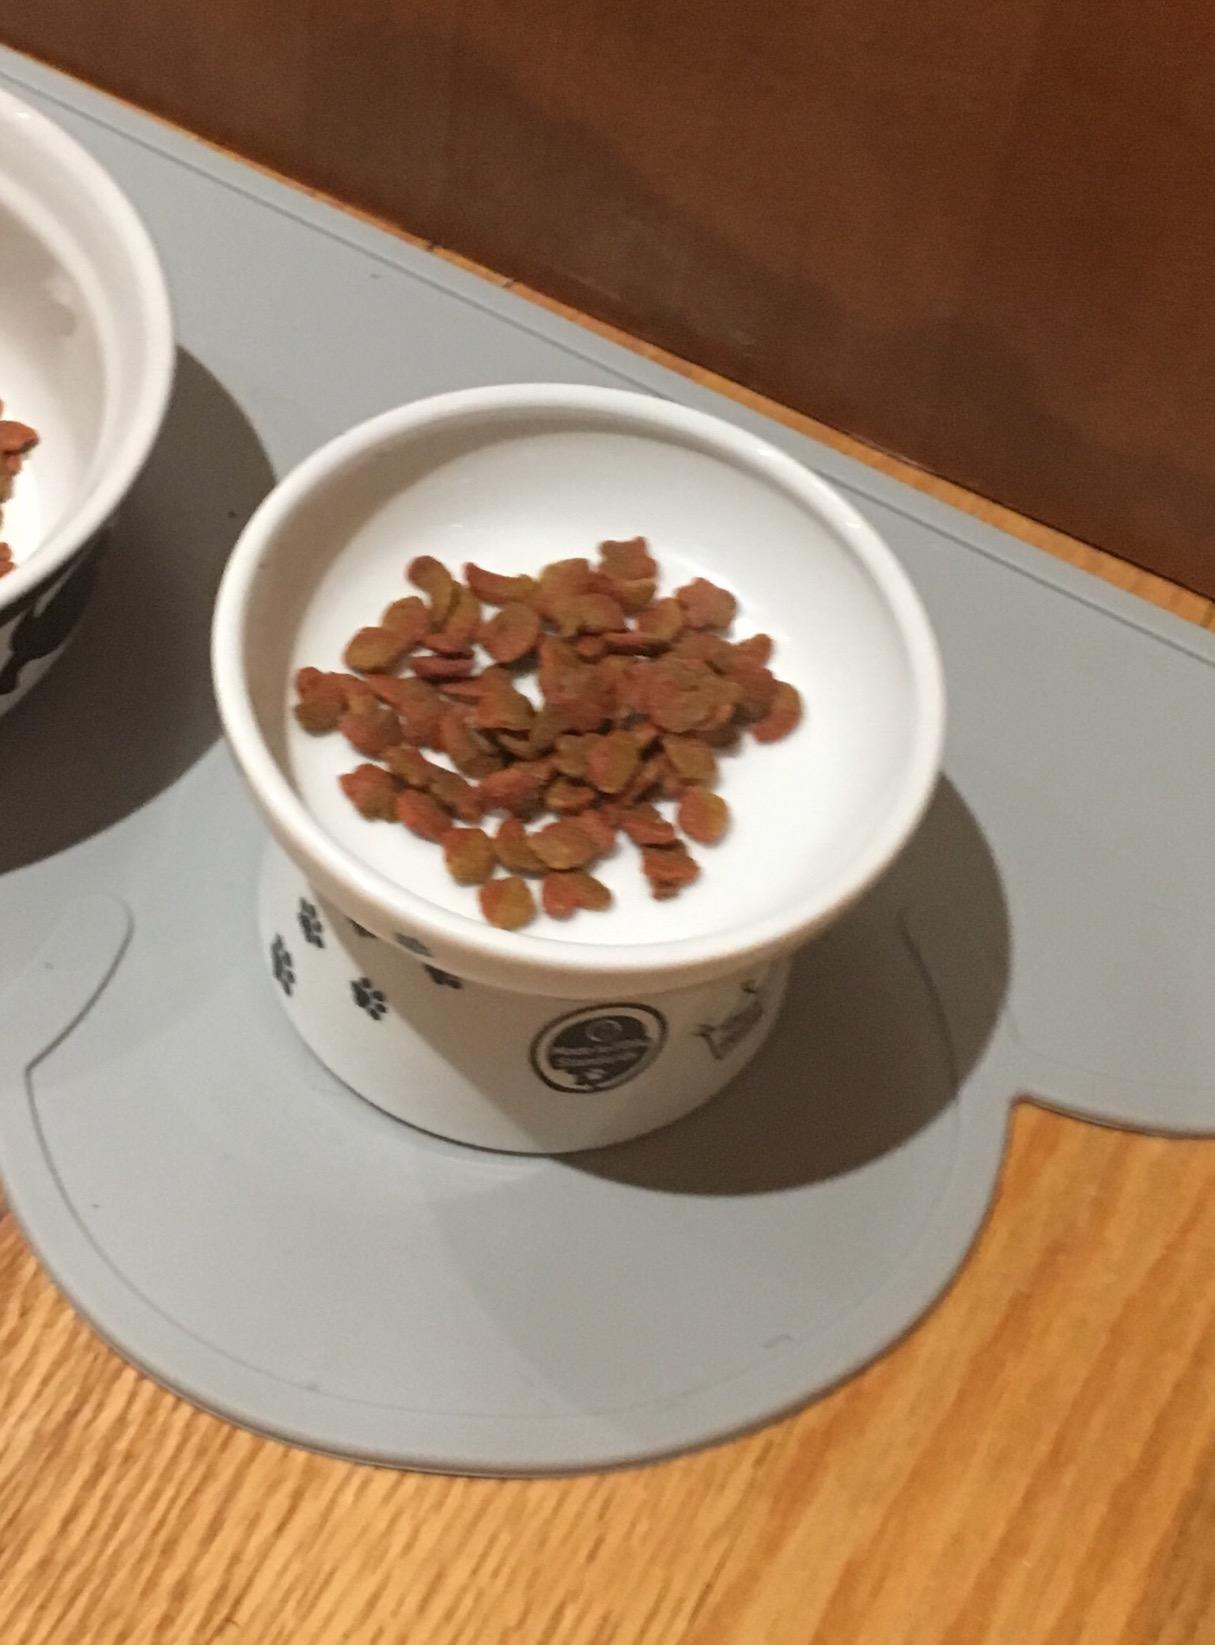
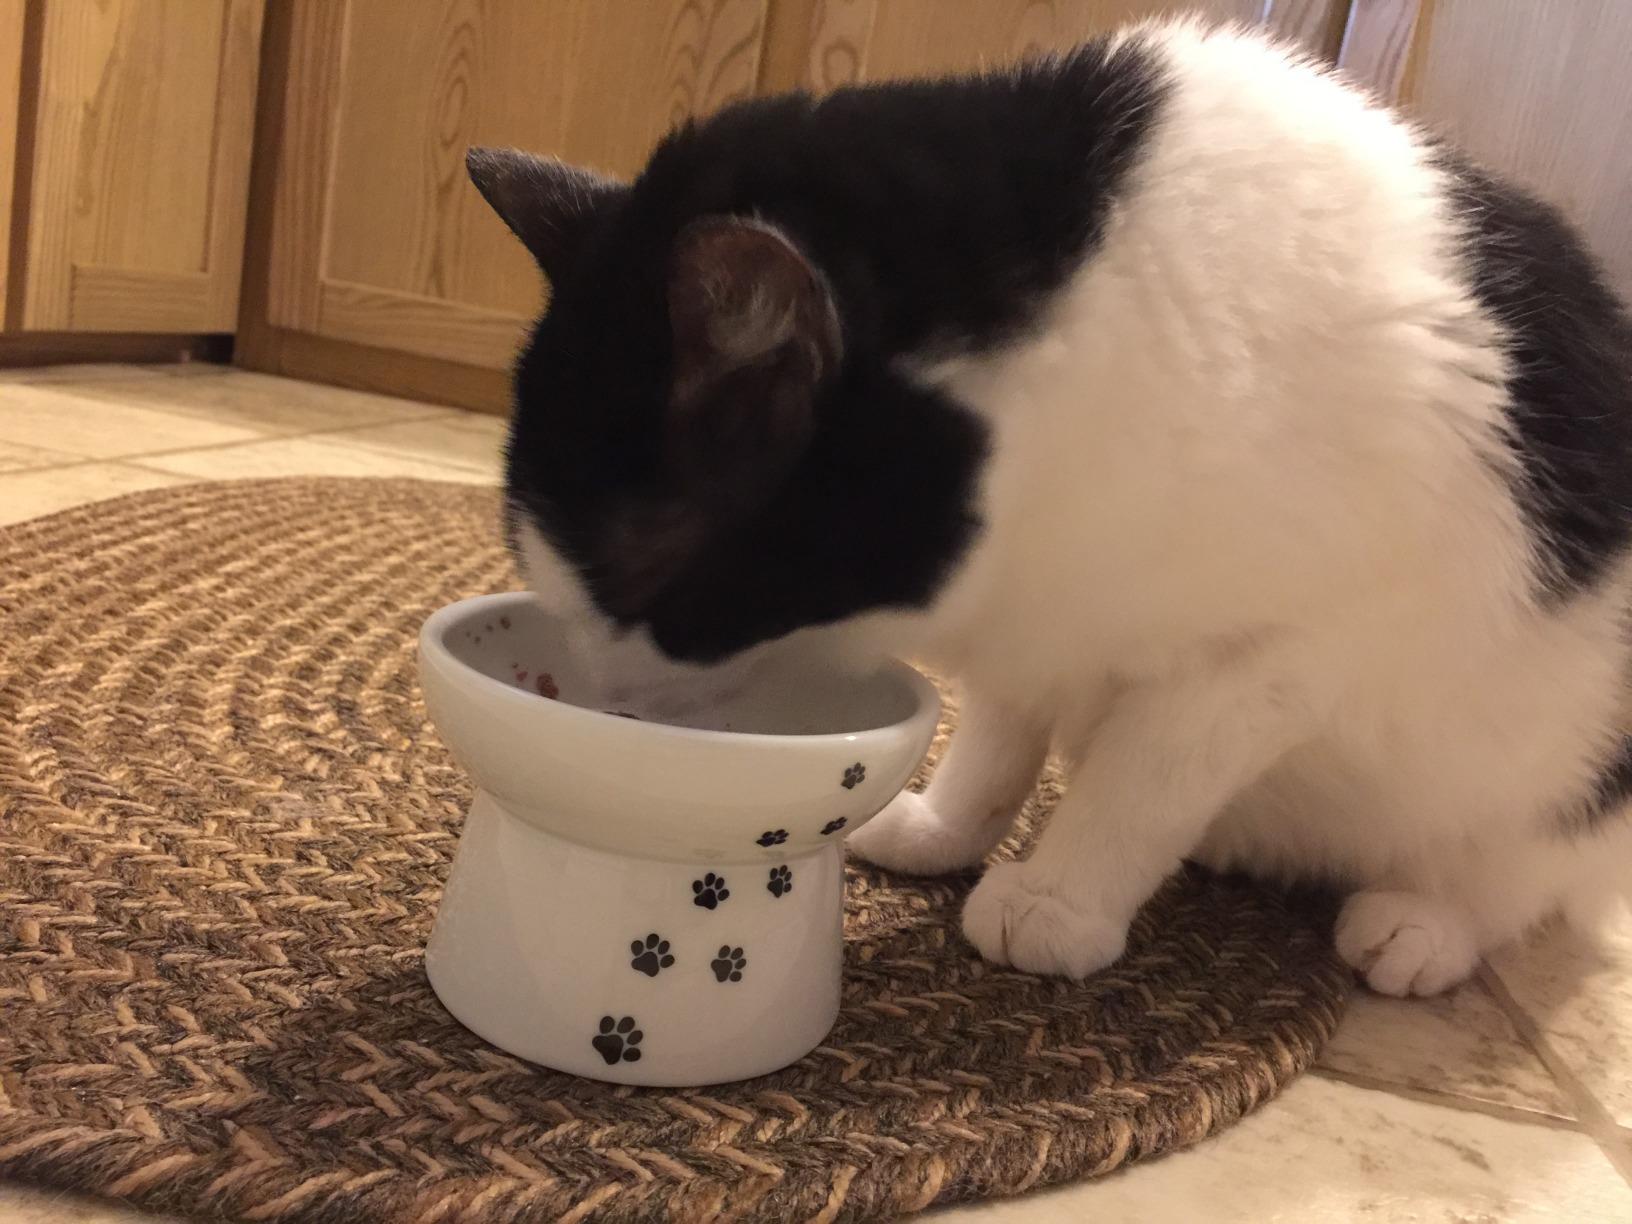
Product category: items_bowl
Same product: yes